Cherry pie
Also known as:
de - German: Kirschkuchen
en-simple - Simple English: Cherry cake
fa - Persian: پای گیلاس
he - Hebrew: פאי דובדבנים
id - Indonesian: Pai ceri
jv - Javanese: Pai cèri
ko - Korean: 체리 파이
ru - Russian: Вишнёвый пирог
sq - Albanian: Byrek me qershi
sr - Serbian: Пита од вишања
uk - Ukrainian: Вишневий пиріг
yue - Cantonese: 車厘子批
zh - Chinese: 櫻桃派
Category: pastry (dessert pie)
Cuisine: American, Canadian
Associated cuisines: American, Canadian
Area: United States, Canada
Countries: United States, Canada
Region: Northern America

A pie baked with a cherry filling. Traditionally, it is made with sour cherries rather than sweet cherries. Morello cherries are one of the most common kinds of cherry used, but other varieties such as the black cherry may also be used.

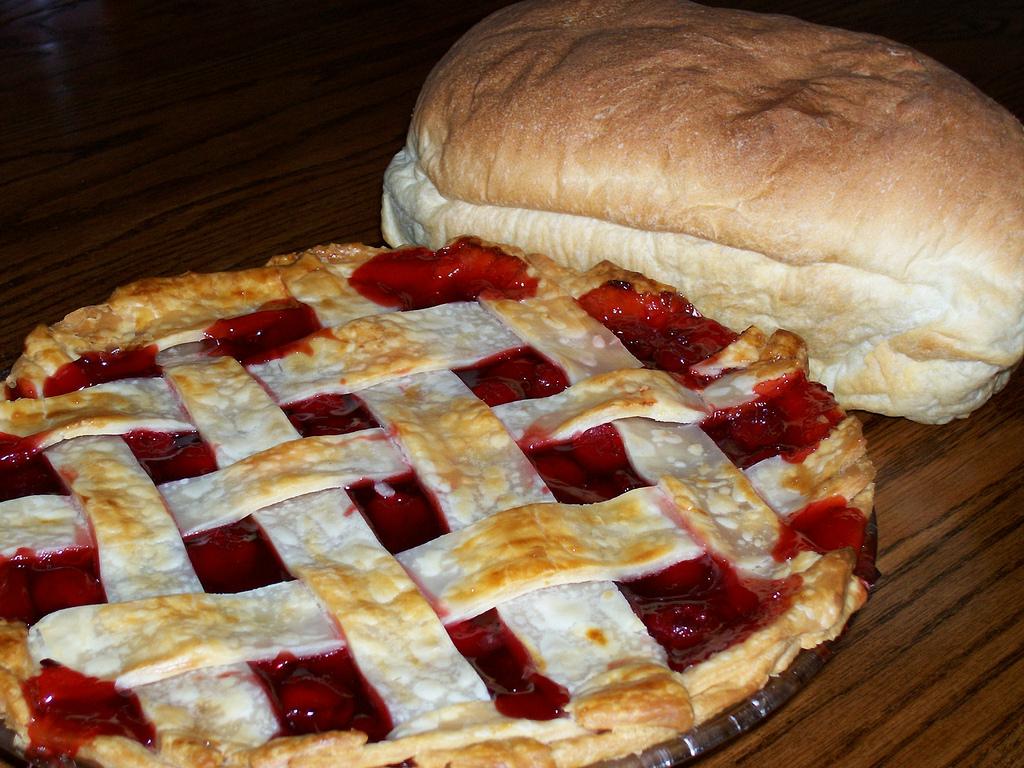
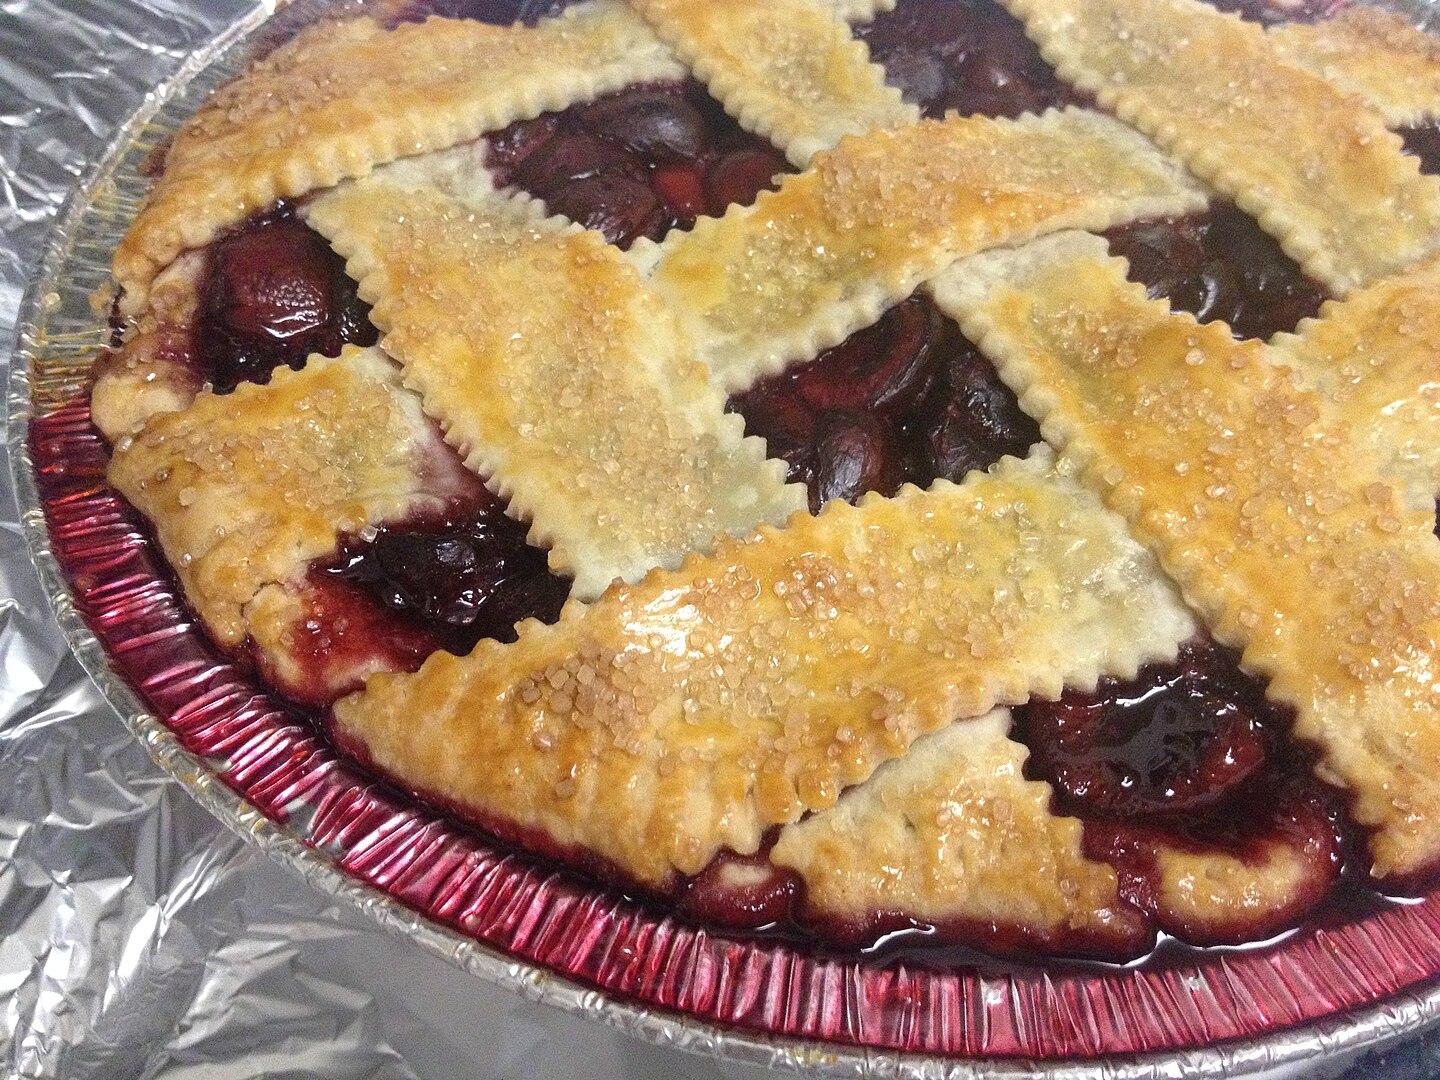
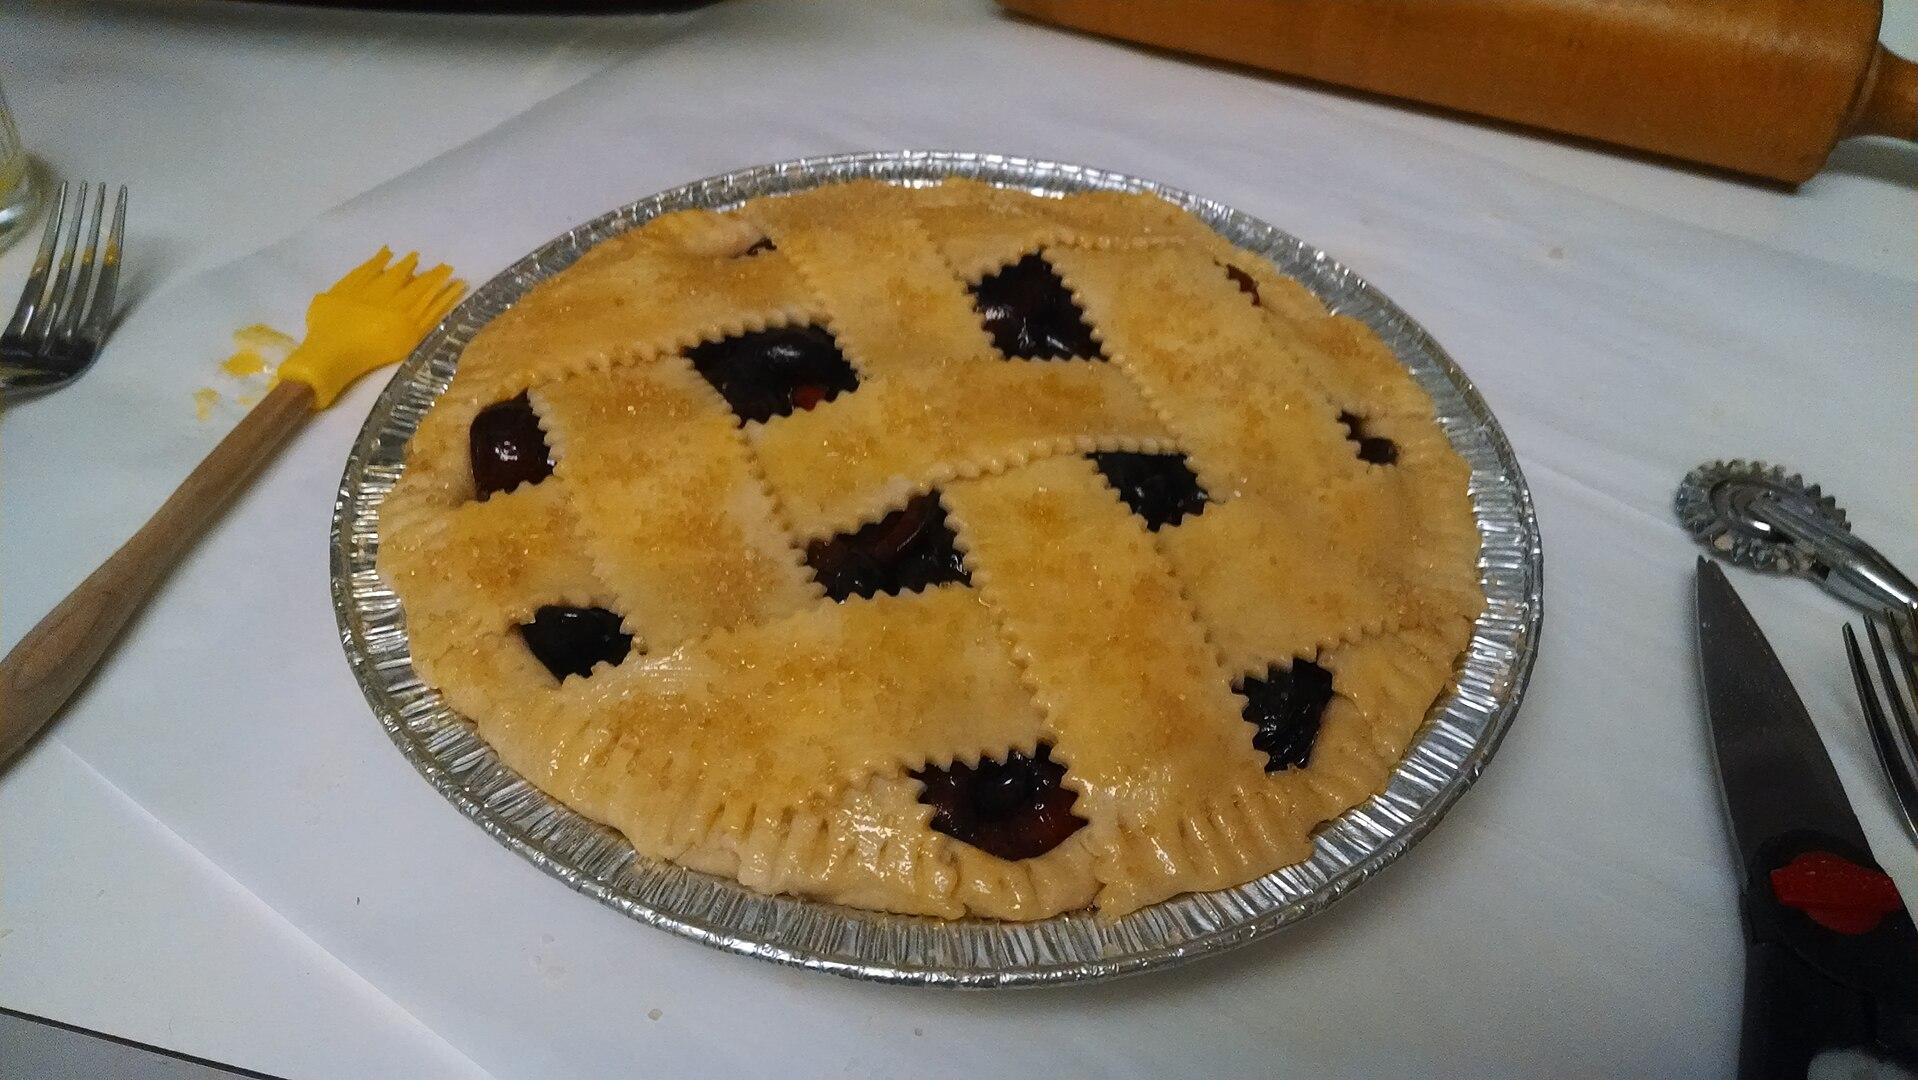
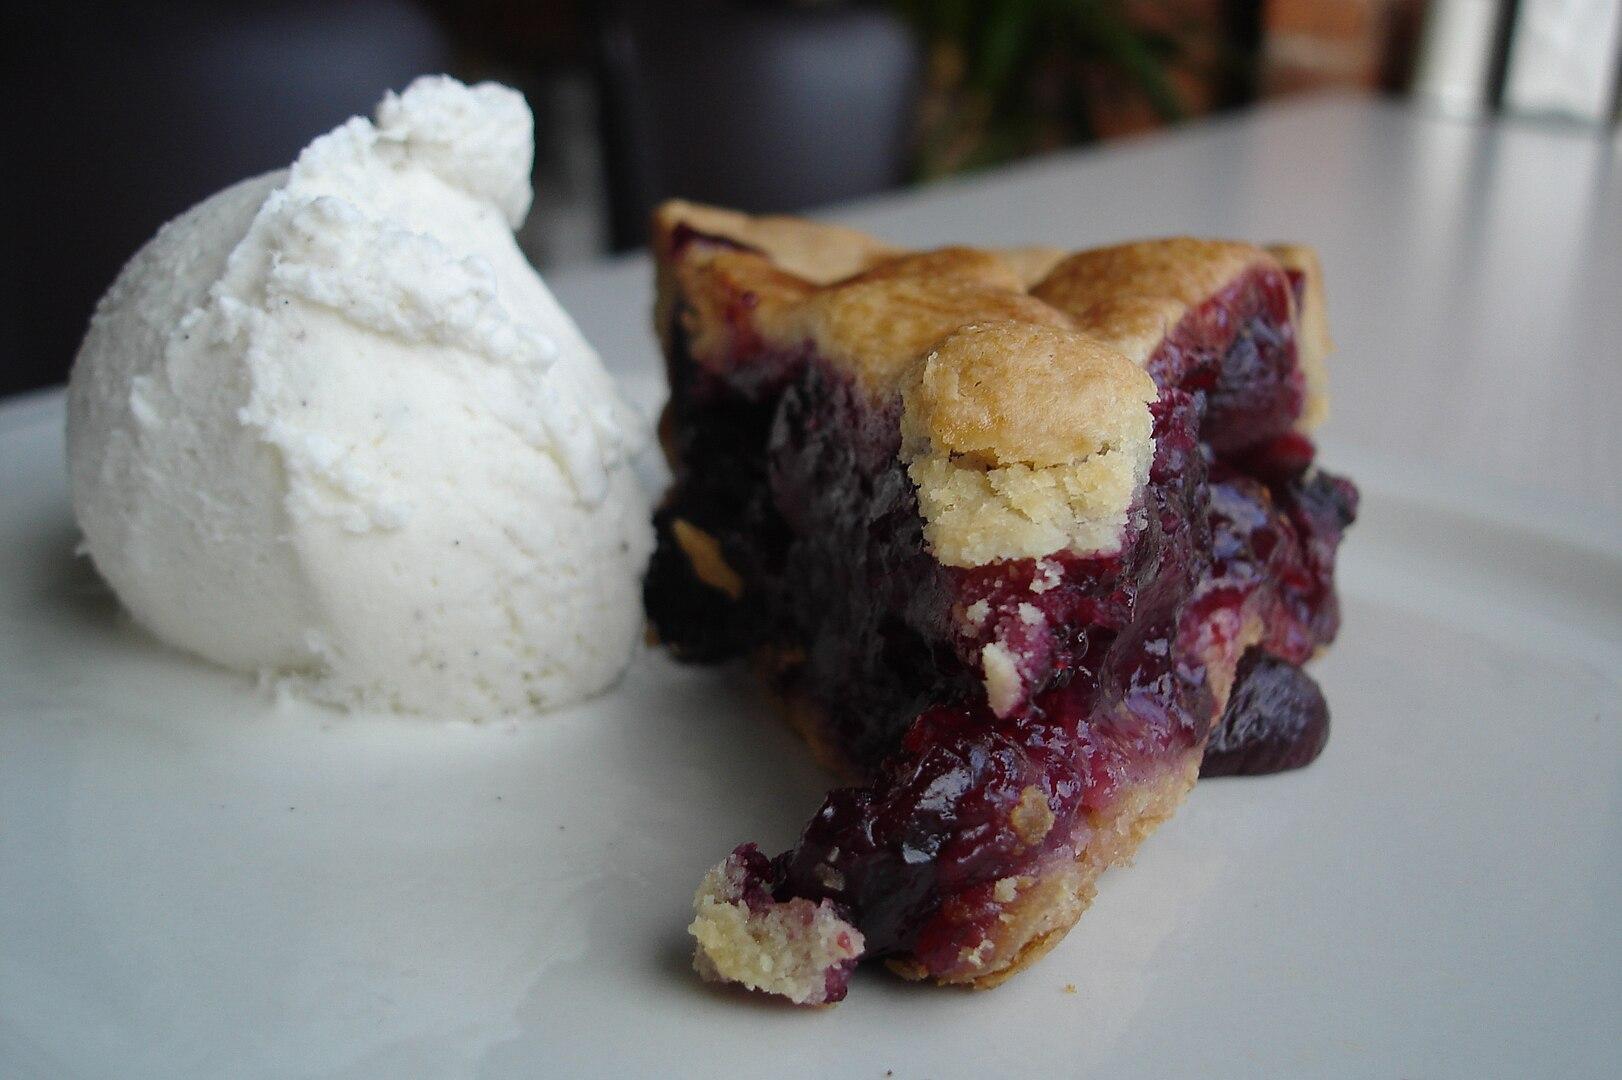
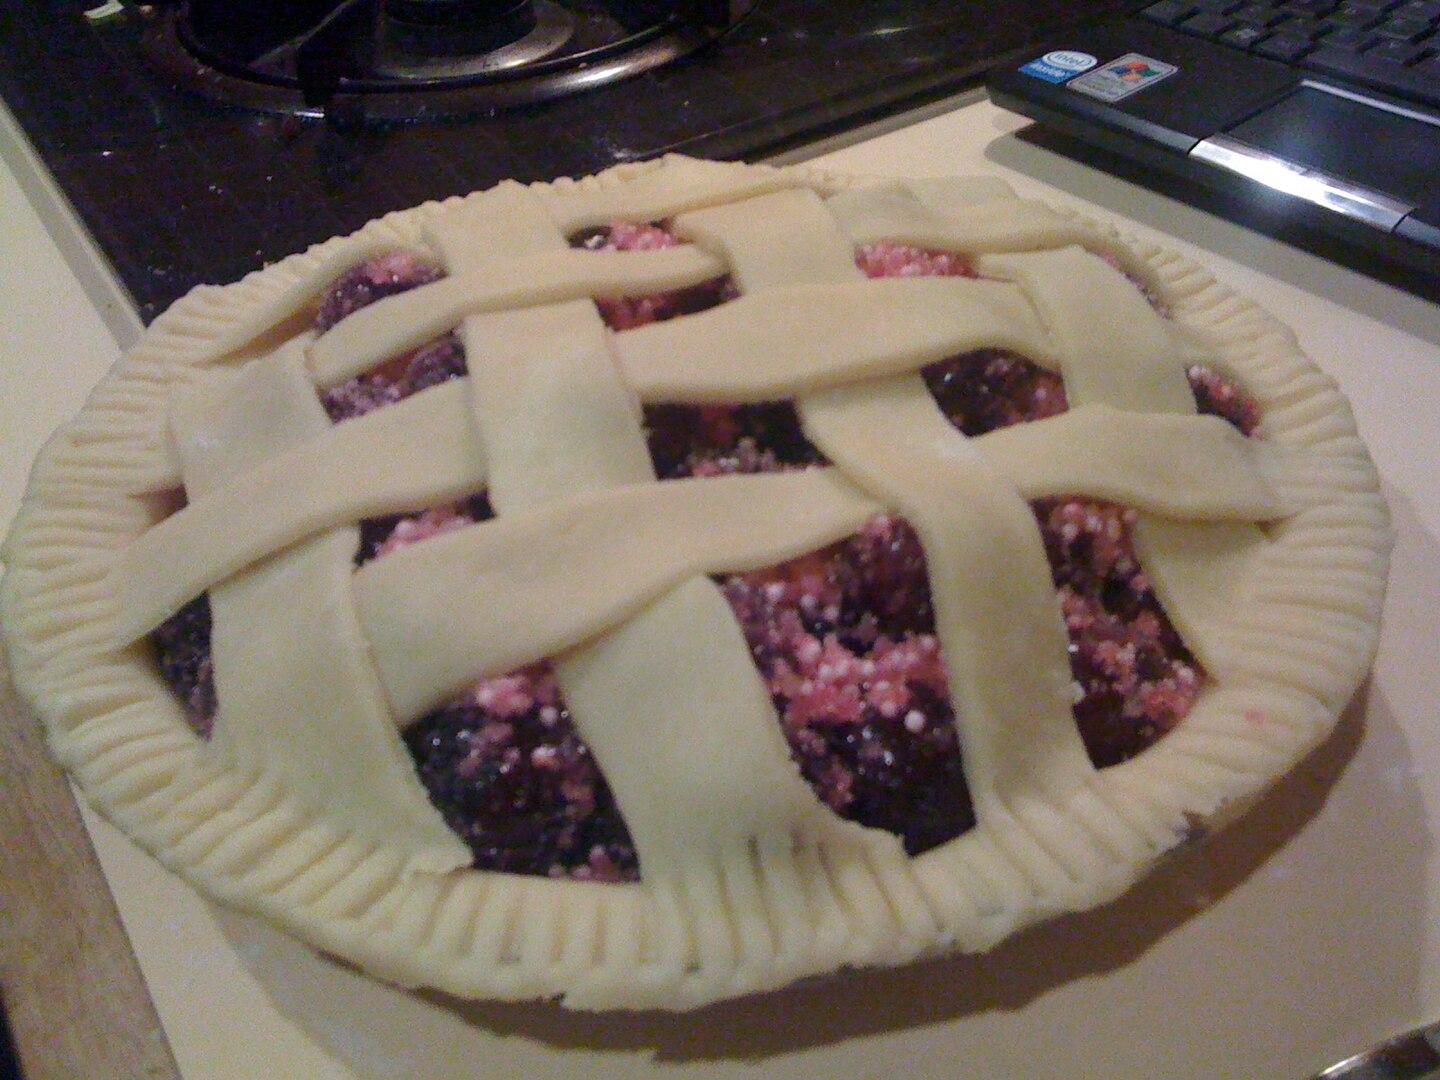
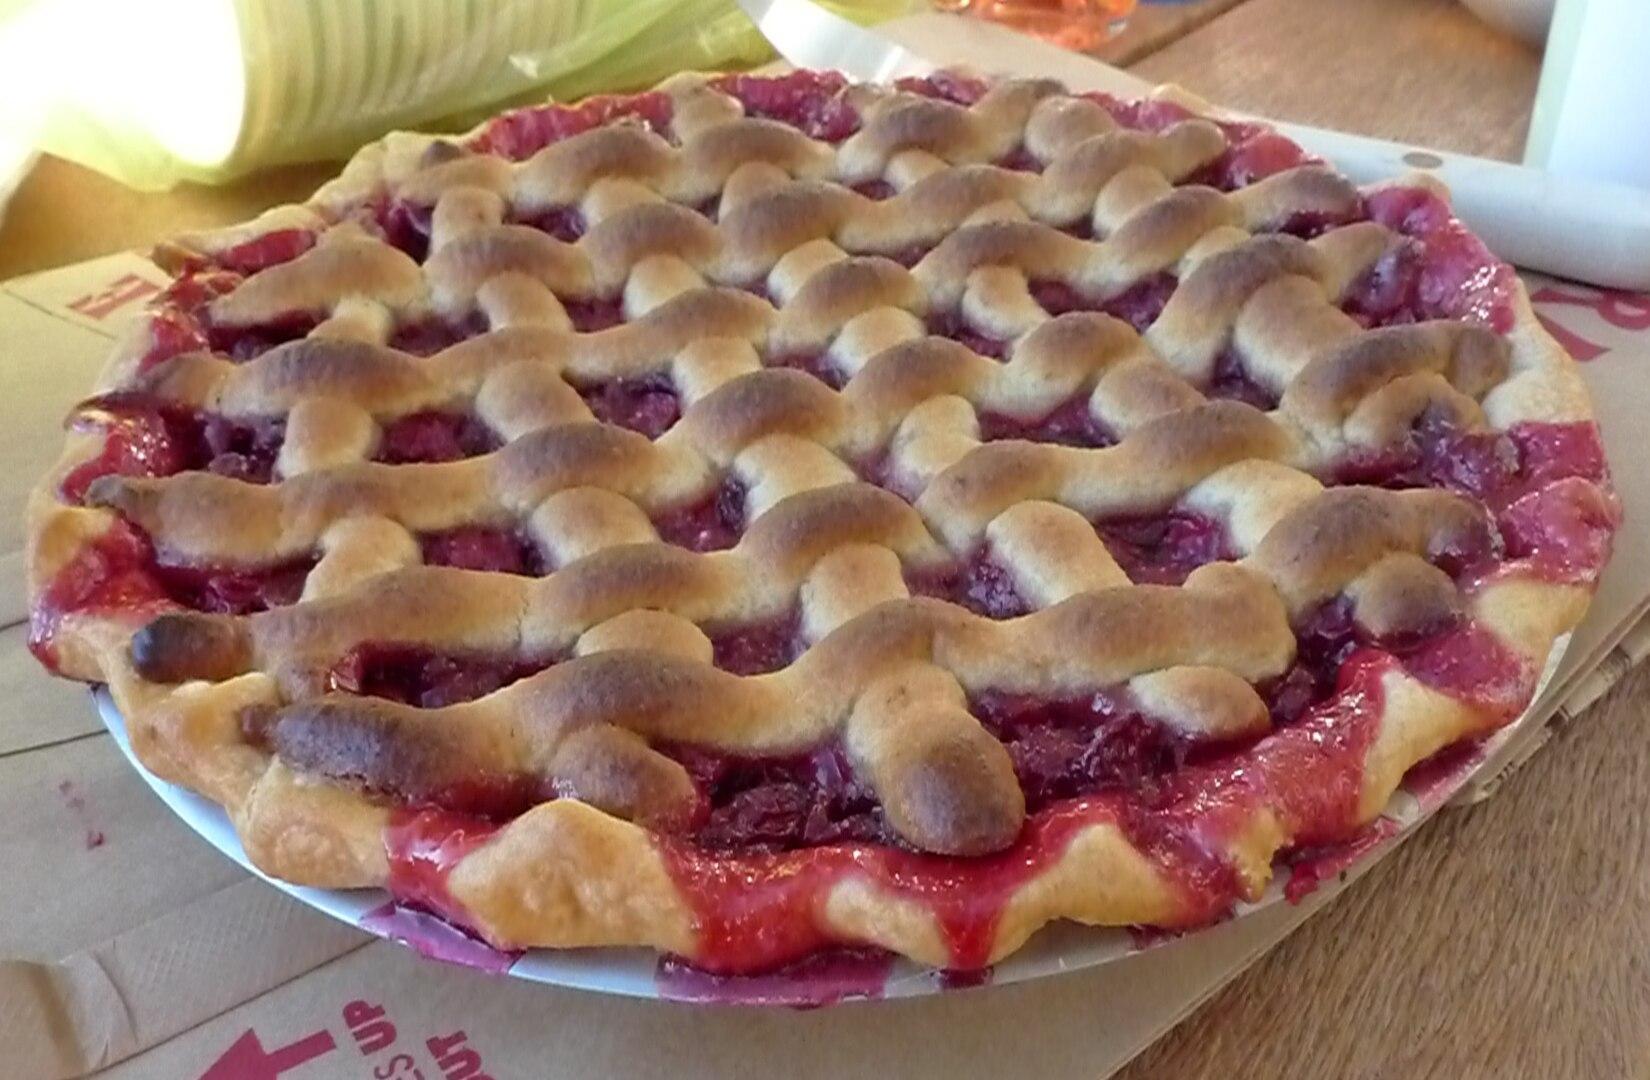
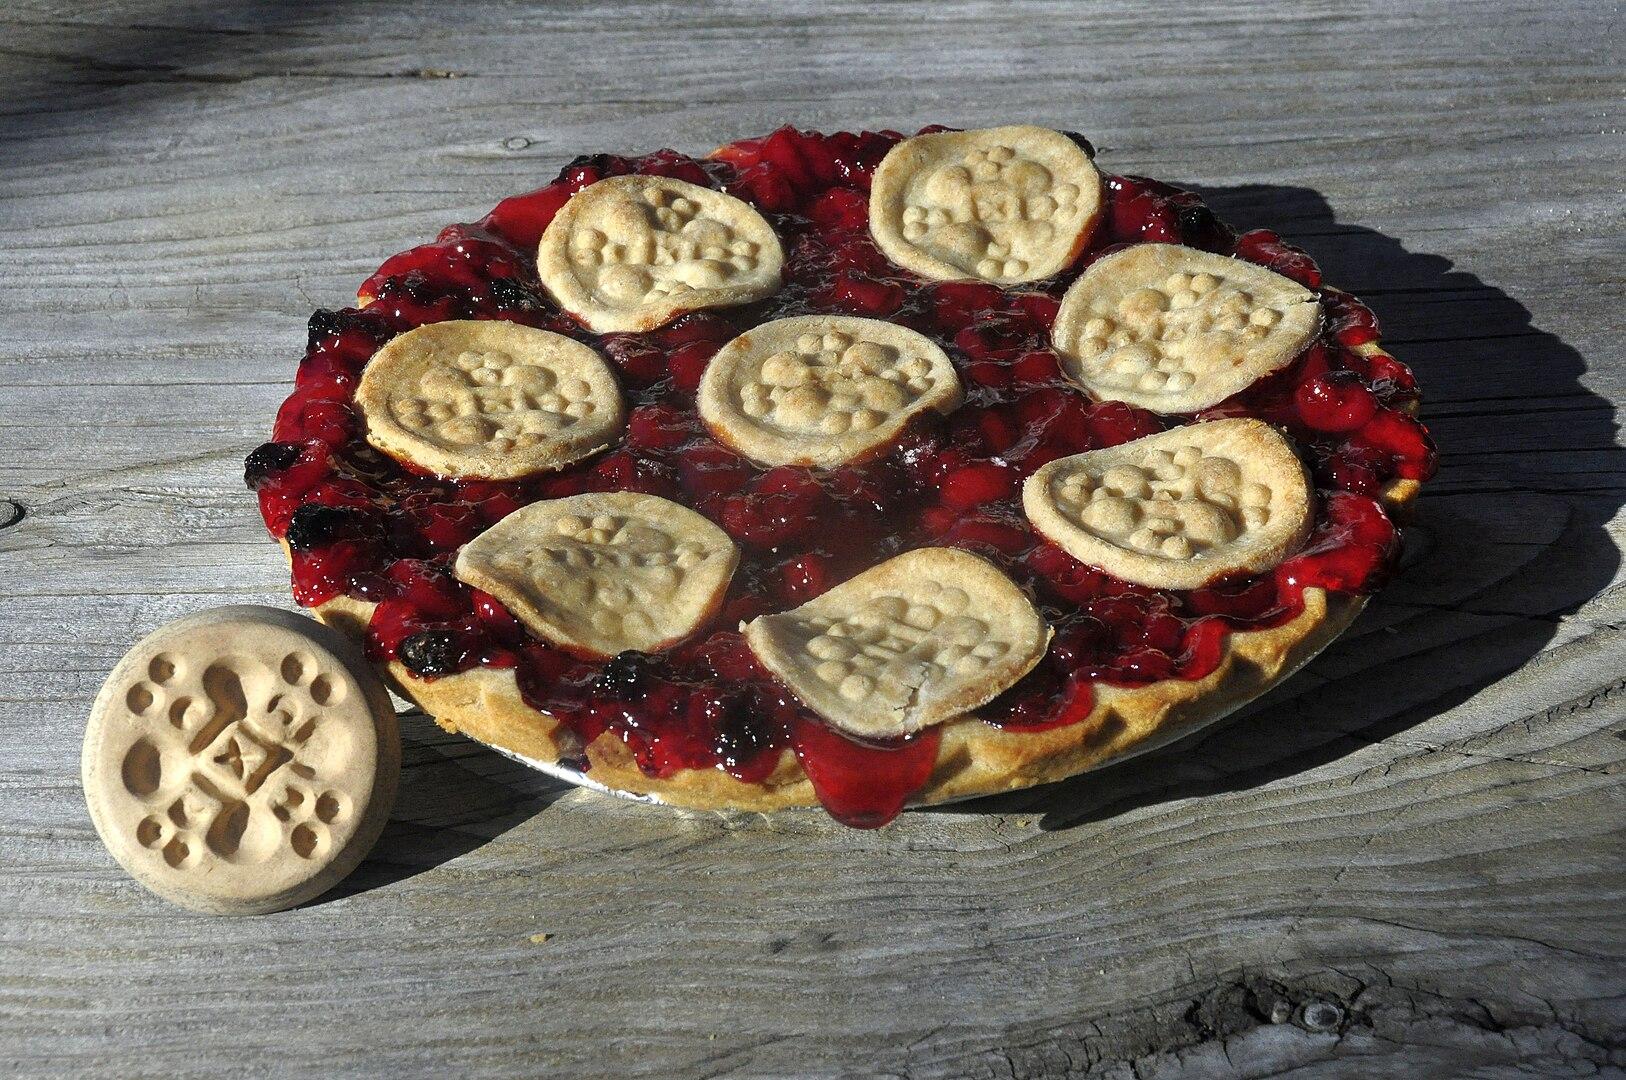
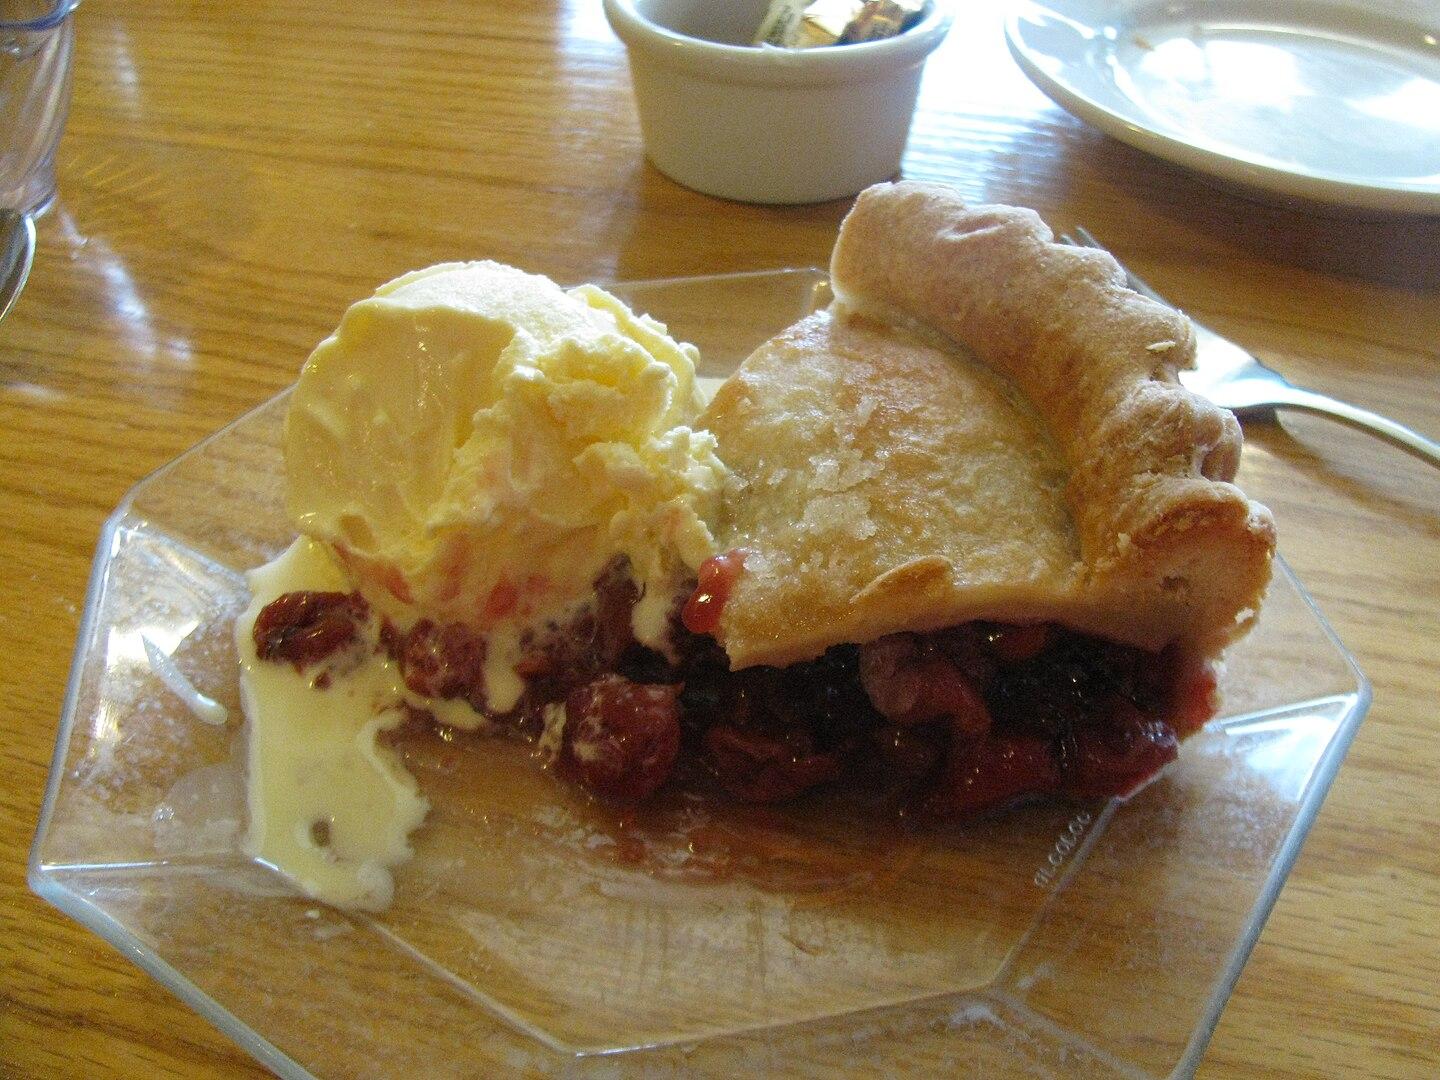